Wuhan Qingchuan University

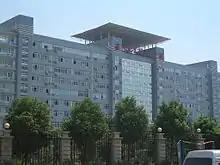

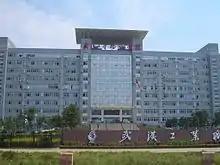

Wuhan Qingchuan University is a private undergraduate college in Wuhan, Hubei, China. Despite the English name, the college has not yet be granted university status by the Ministry of Education of China.